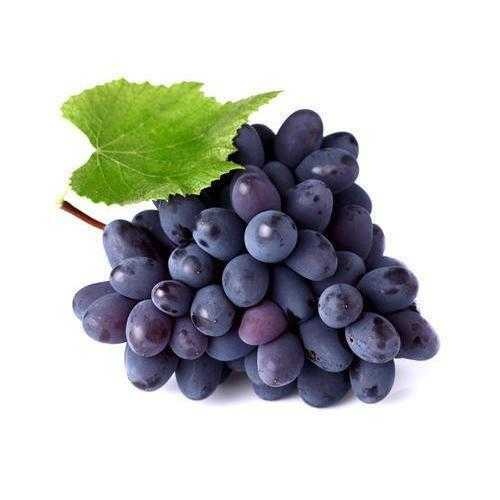
Label: Grapes